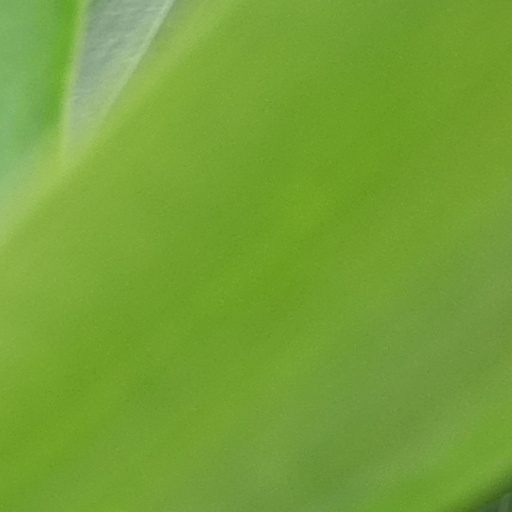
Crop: wheat